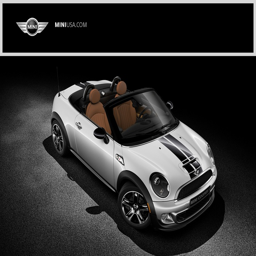
person would be a fun car for summer